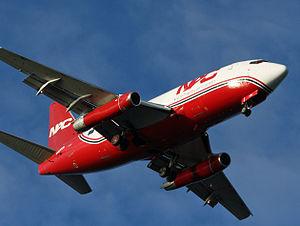
Northern Air Cargo est une Compagnie aérienne cargo Américaine basée à Anchorage, Alaska, aux États-Unis. Elle opère à travers l'Alaska, le Canada et les États-Unis, depuis l'Aéroport international d'Anchorage Ted-Stevens, et dispose d'un hub à l'Aéroport international de Fairbanks.